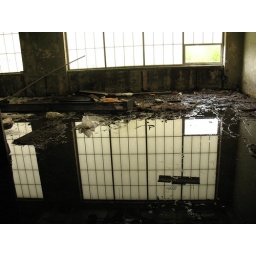
windows in standing water